Lake Mountains

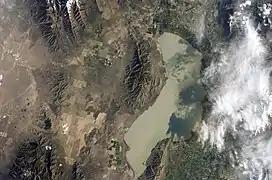
Satellite view of Utah Lake, with the arc-shaped Lake Mountains on the northwest shore.

The range is arc-shaped, curved to the east. The Lake Mountains have no prominent peaks, but a central ridge line, about long, that trends slightly north-northwest by south-southeast. The highest point in the range is an unnamed peak, with an elevation of .